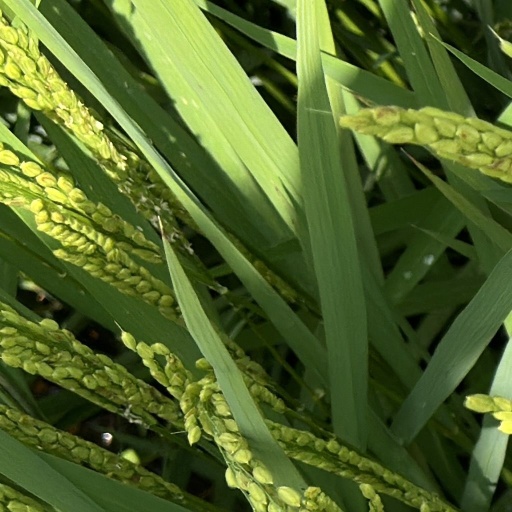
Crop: rice